Swimming at the 2008 Summer Olympics – Men's 4 × 100 metre freestyle relay

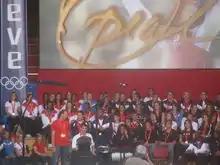
Standing (l to r):Jason Lezak, Garrett Weber-Gale, Cullen Jones behind Michael Phelps at September 3, 2008 taping of season-opening September 8, 2008 "Oprah Winfrey Show".

In the heats, the United States team set a world record with a team missing some of America's major stars such as Michael Phelps. France and Australia also went faster than the old record even though they rested Alain Bernard and Eamon Sullivan respectively. During the heats, all five of the continental records were broken.